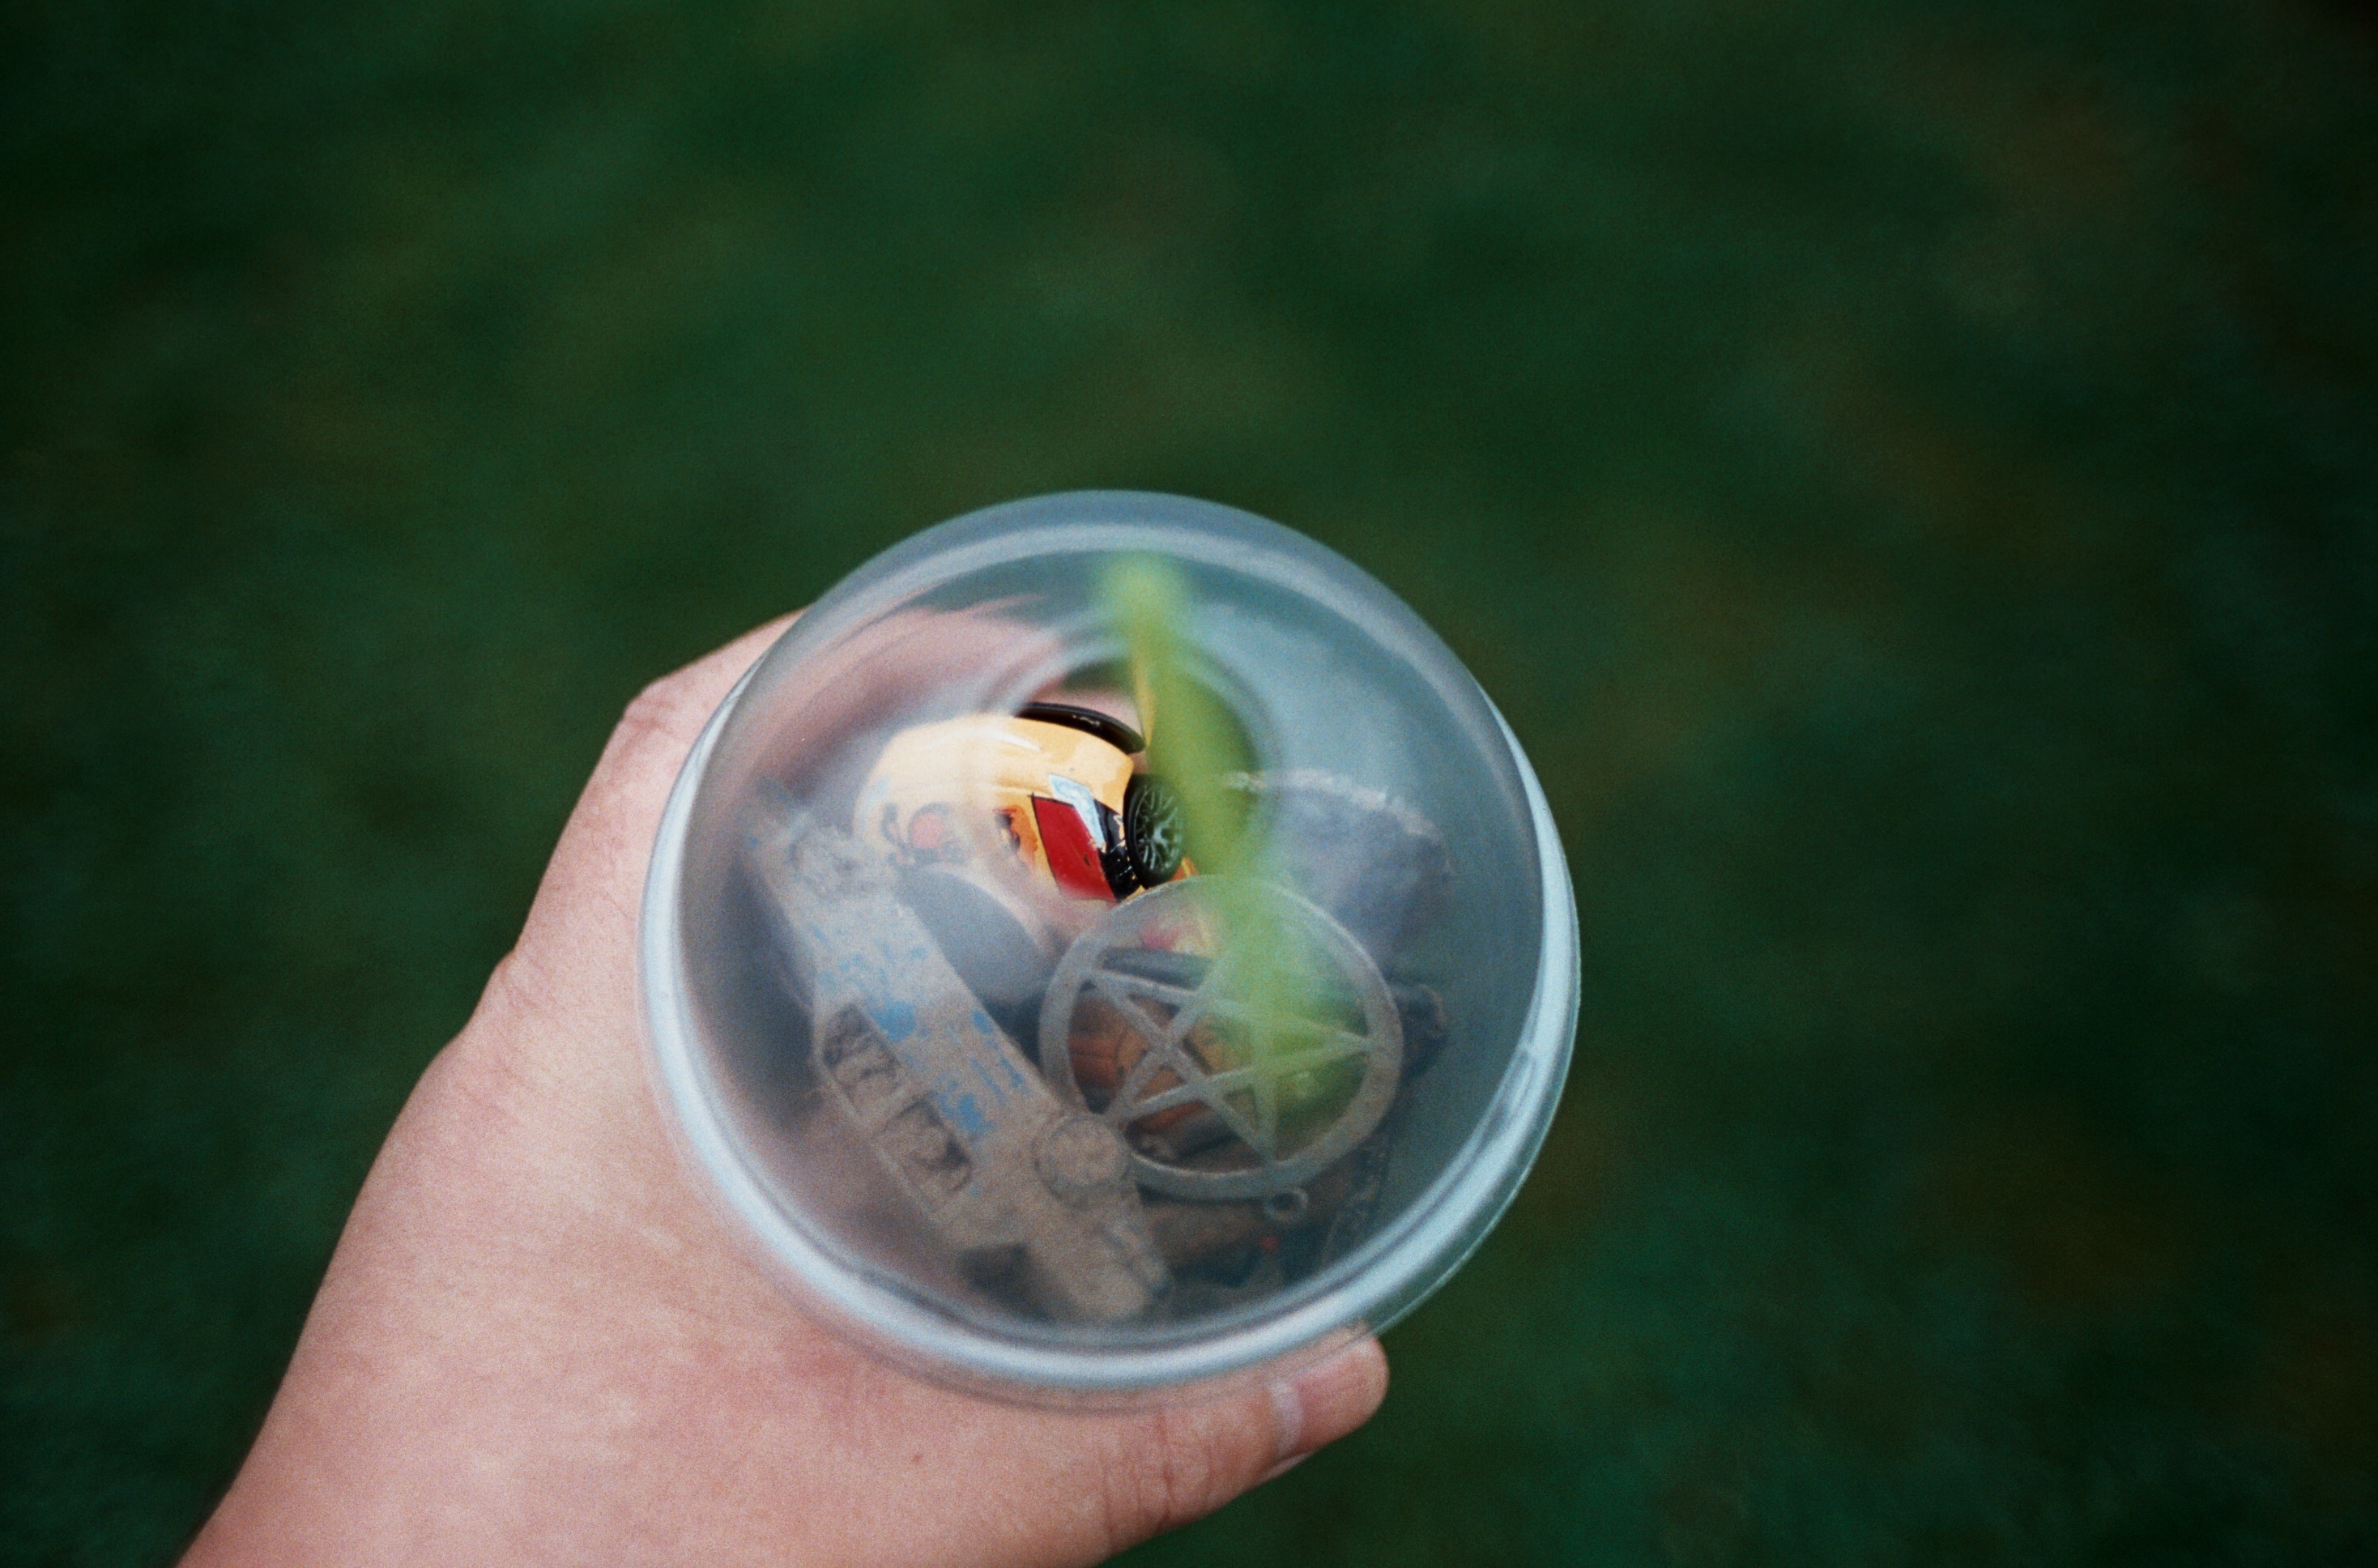
hand, water, light, photography, glass, old, film, cup, rust, green, reflection, close up, 35mm, eye, rusty, lost, pentax, lomography, found, analogue, k1000, smcpentaxa35mmf20, kmount, buried, lomography800, macro photography, liquid bubble, metaldetecting